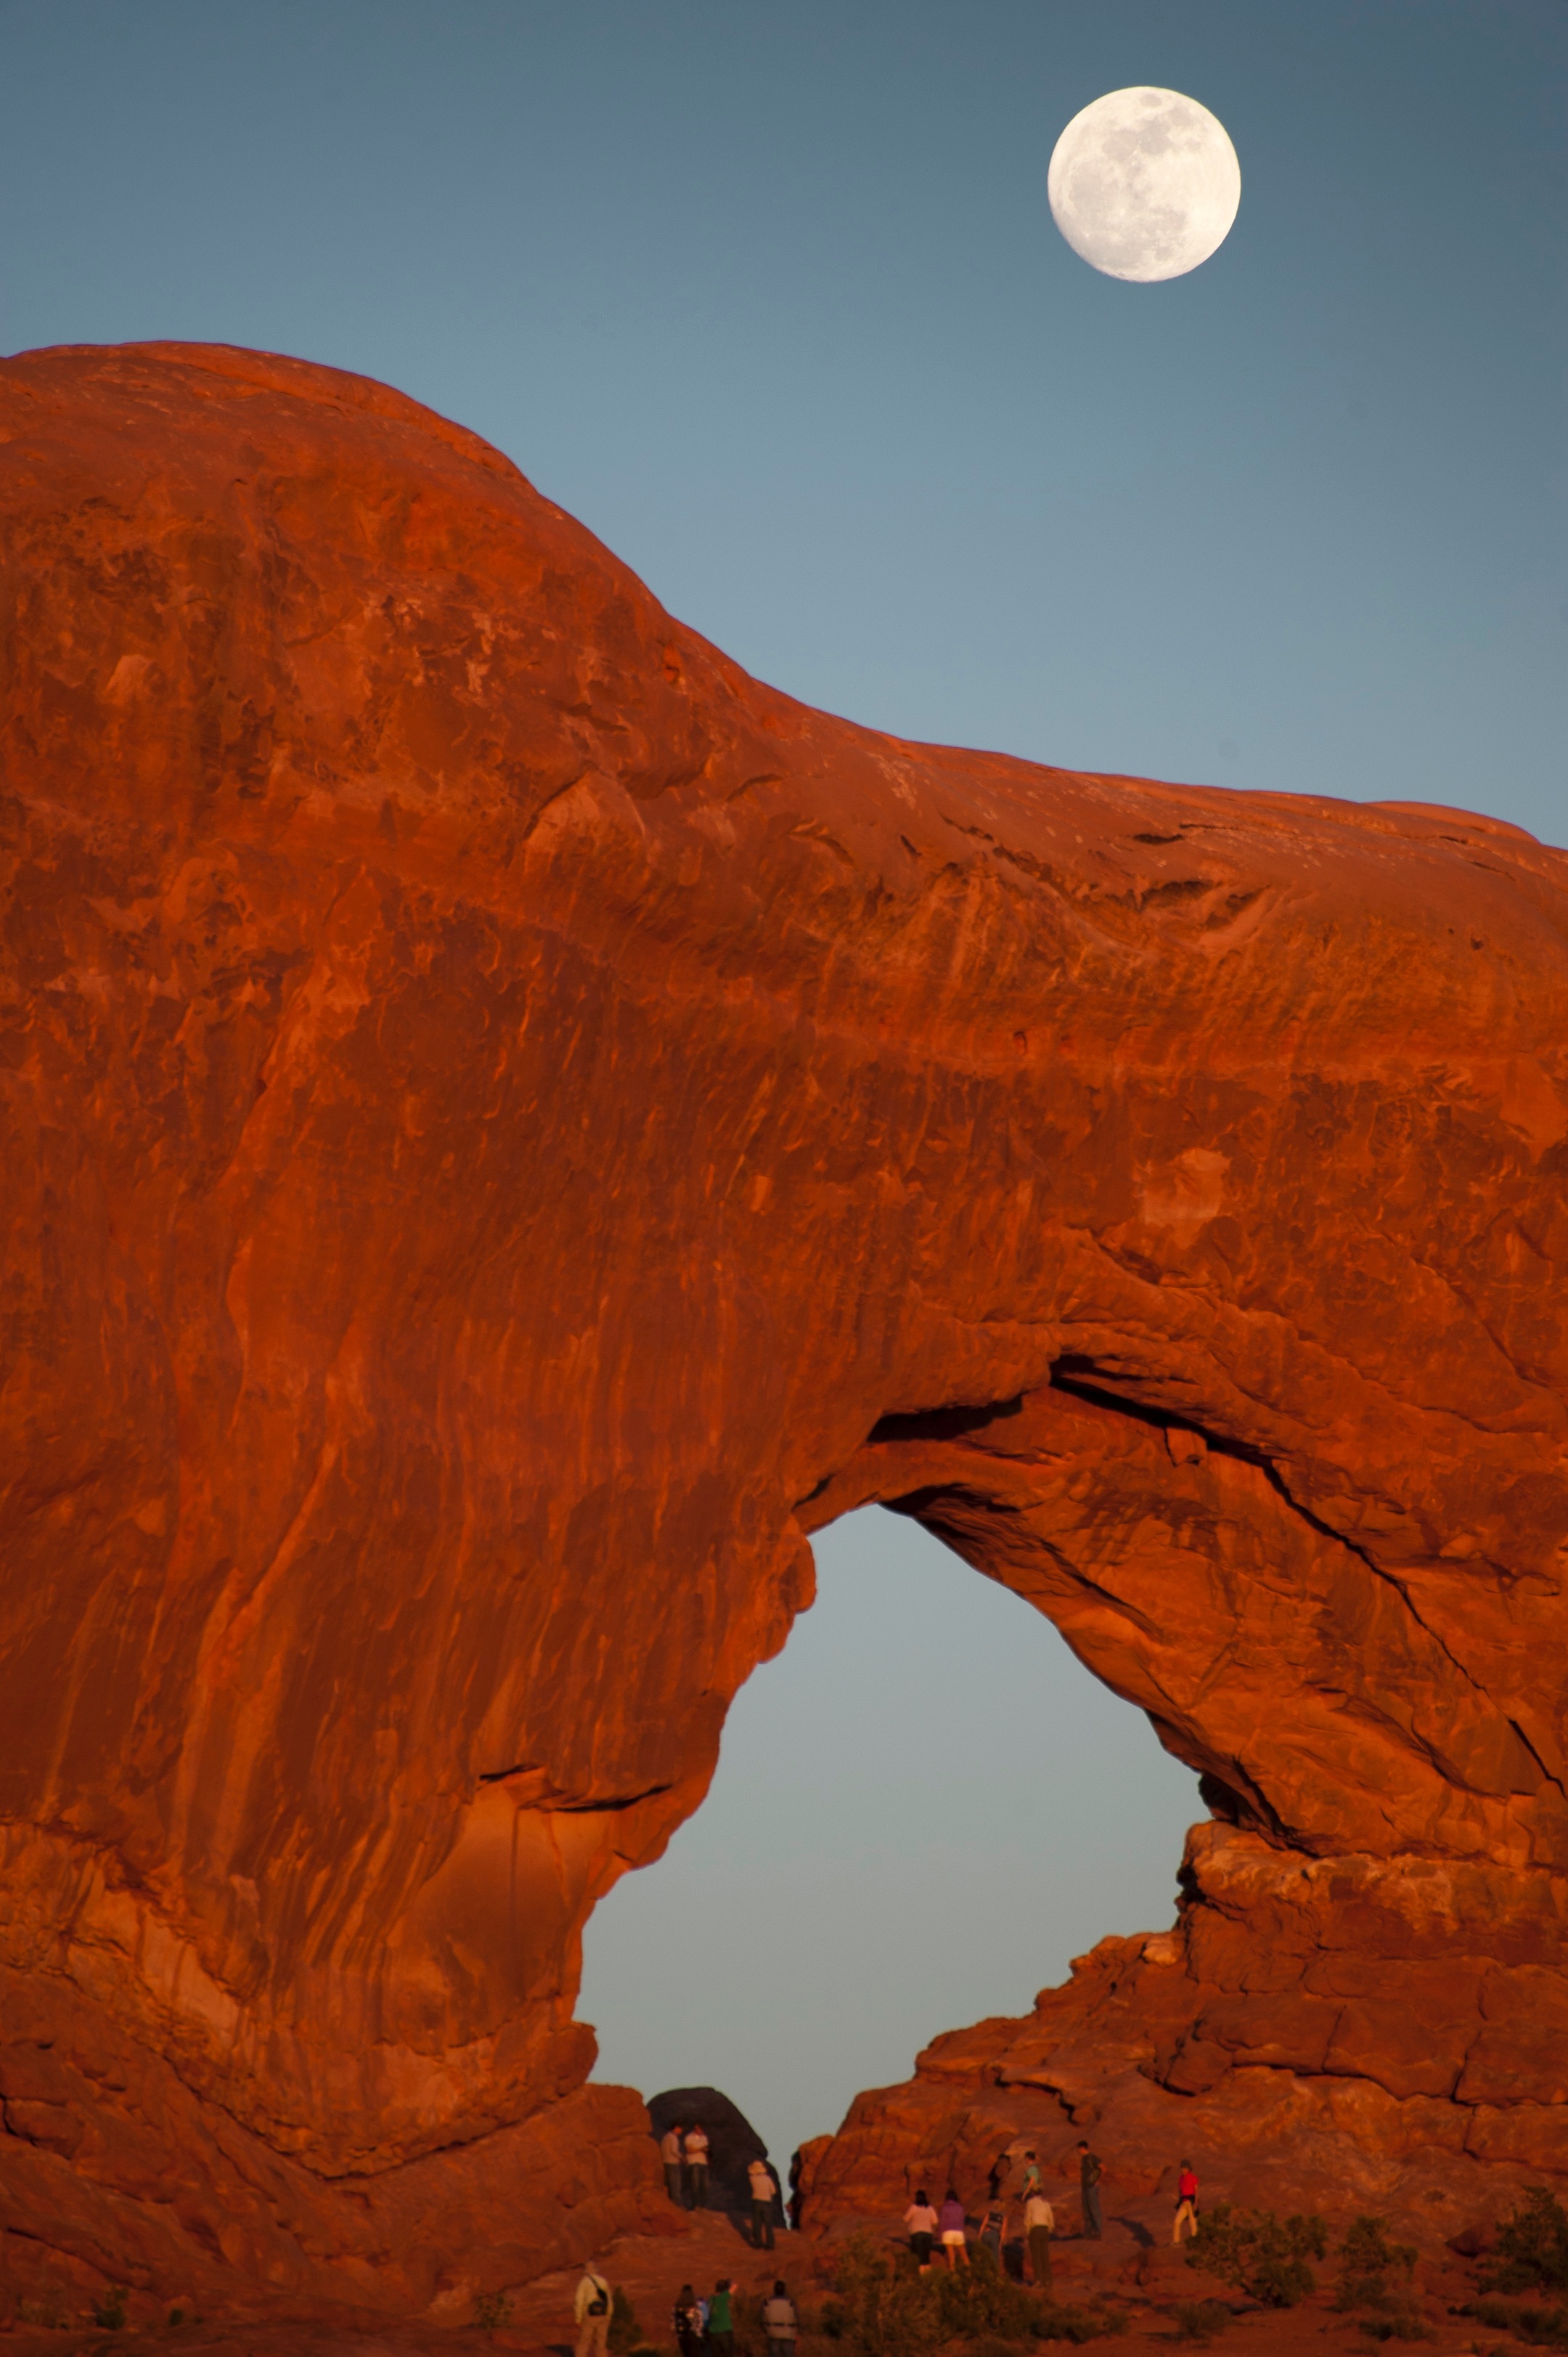
landscape, nature, rock, light, sky, sunrise, sunset, night, desert, valley, formation, cliff, arch, reflection, scenic, colorful, terrain, material, full moon, erosion, rocks, geology, bright, plateau, wadi, butte, landform, natural arch, natural environment, geographical feature, natural rock bridge